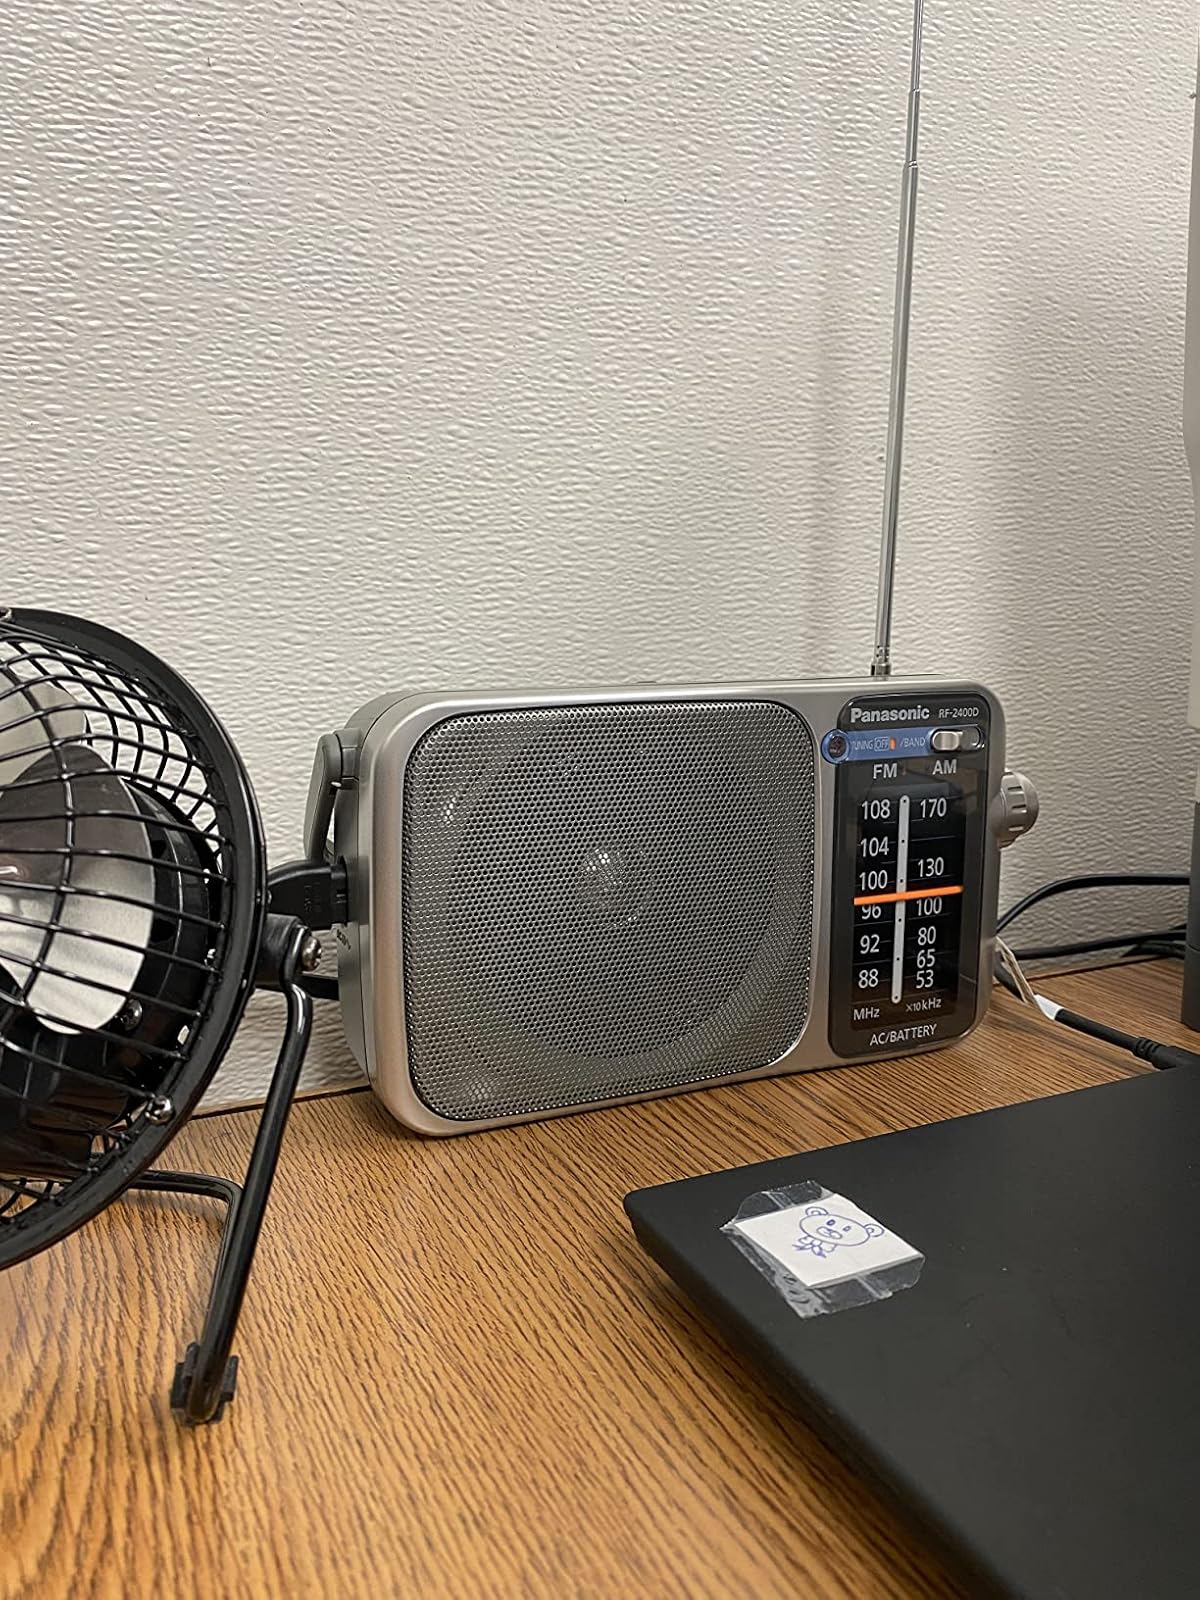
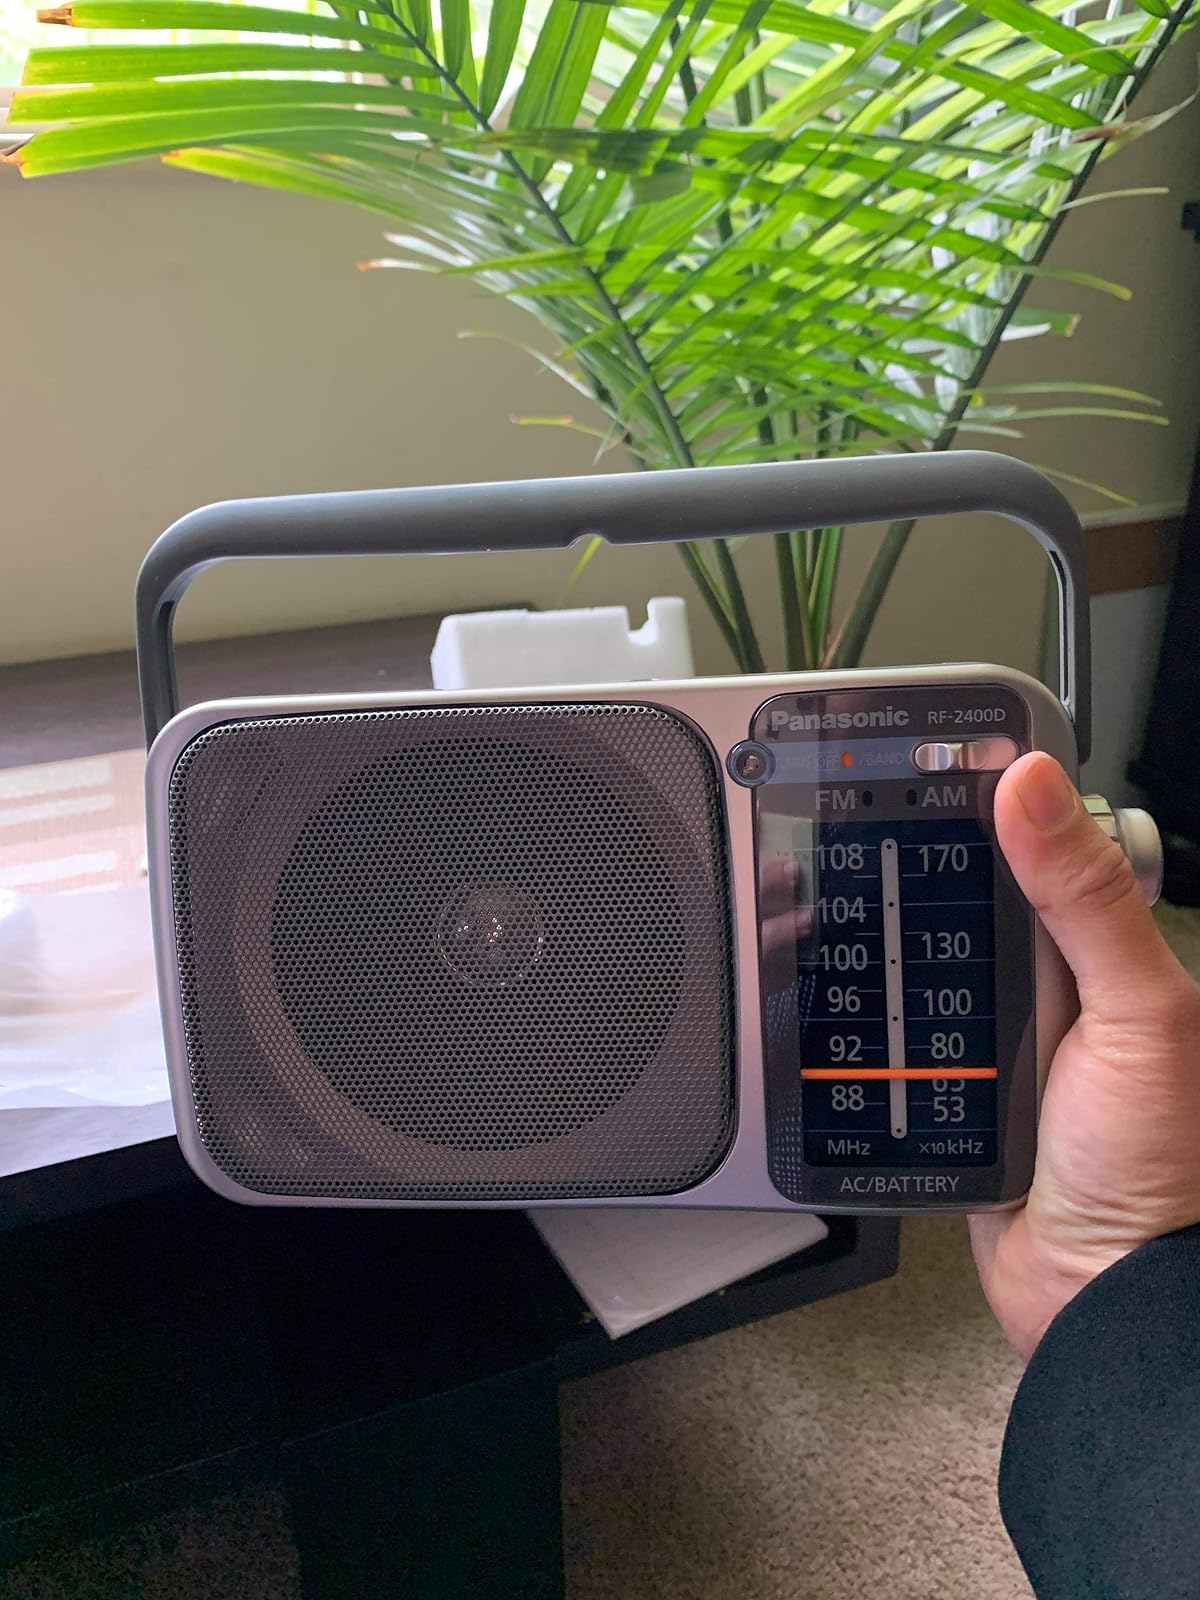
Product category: radio
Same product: yes